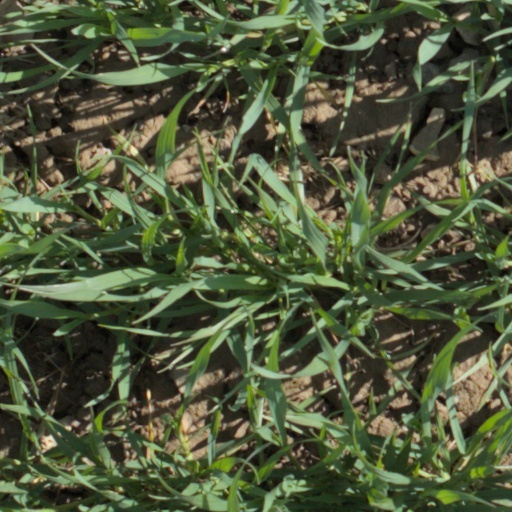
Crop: wheat